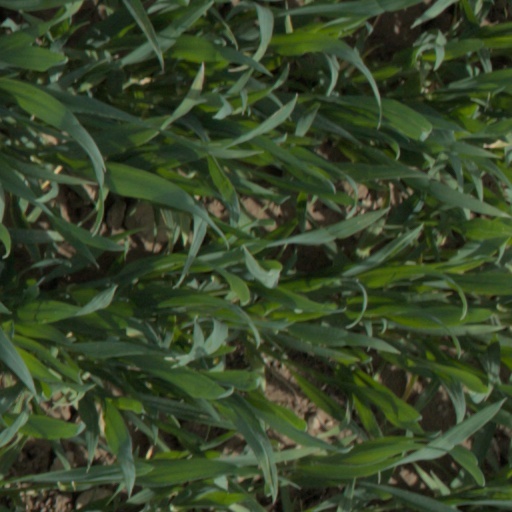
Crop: wheat